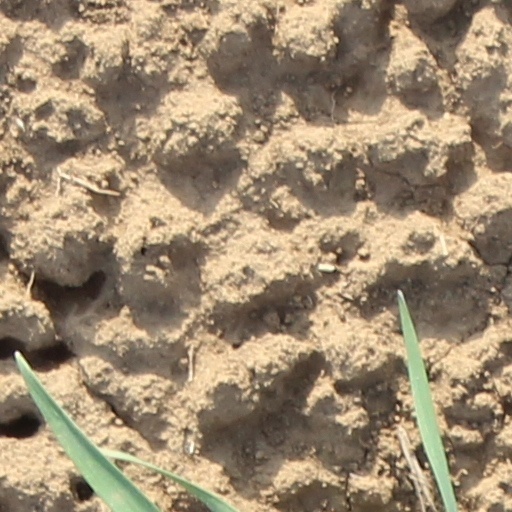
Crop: wheat